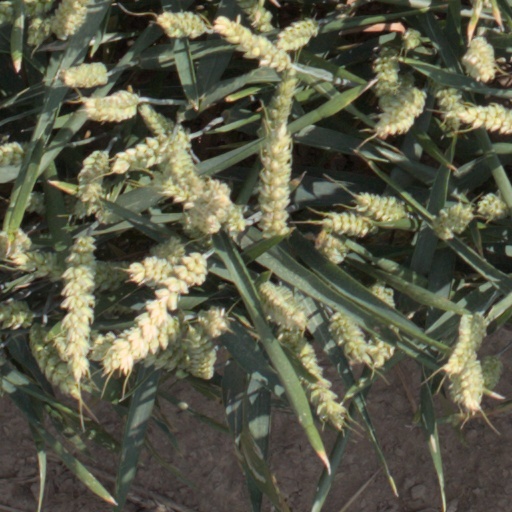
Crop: wheat